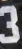
Number: 3